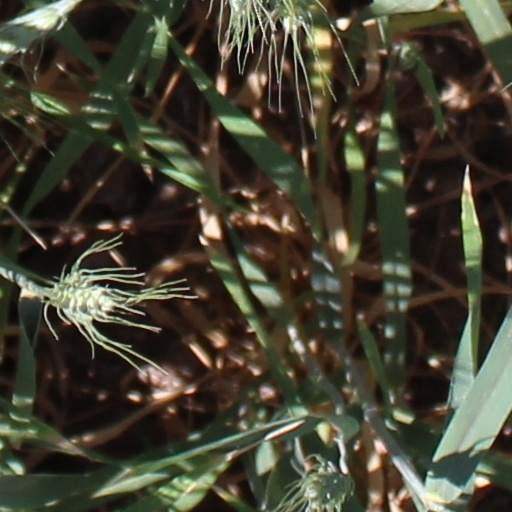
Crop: wheat